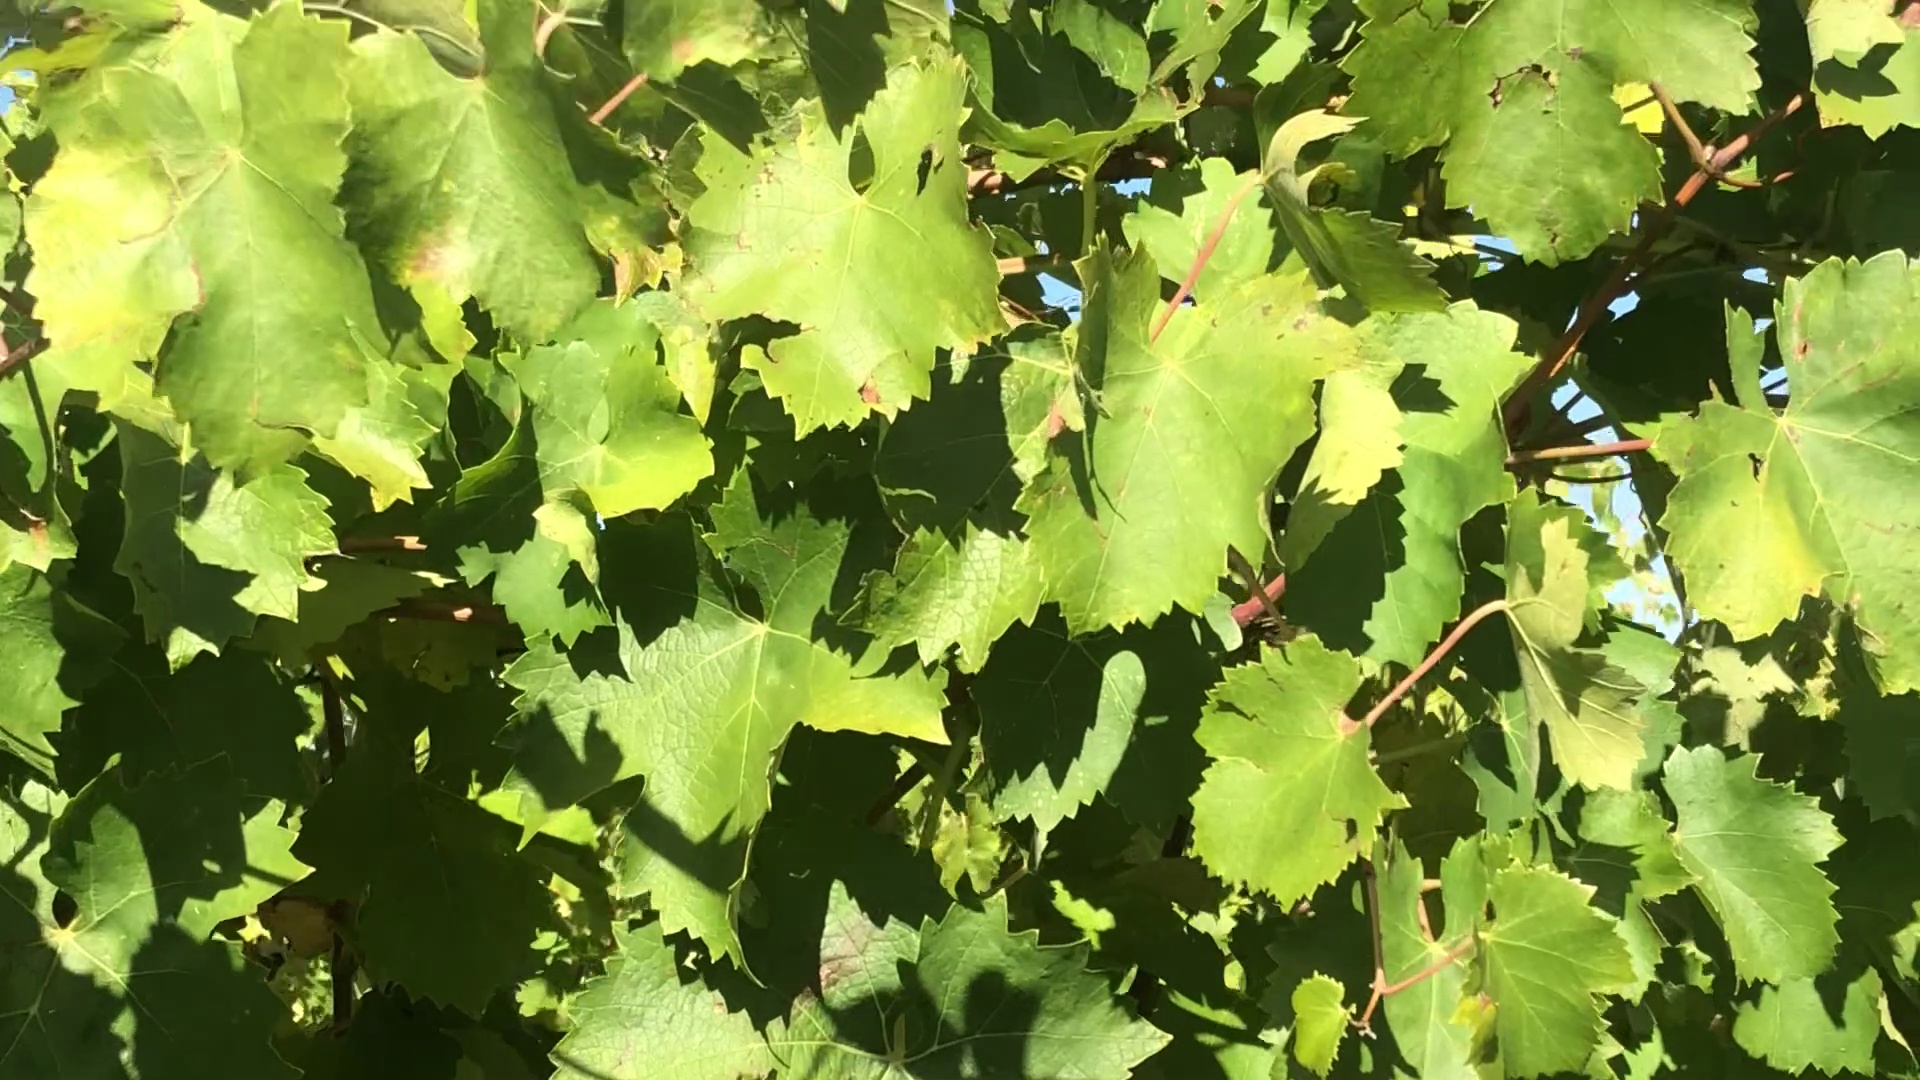
Label: healthy